Evelyn Bourke

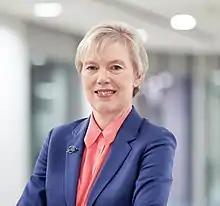

Evelyn Brigid Bourke (born 1965) is an Irish businesswoman. She is a non-executive board member of Bank of Ireland plc, Marks and Spencer. Admiral Group plc and of London First. She is also joining the board of AJ Bell plc from July 2021.